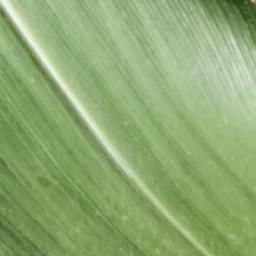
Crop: corn
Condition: (maize)_healthy